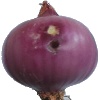
Label: Onion Red Peeled 1